Kingdom of Reman

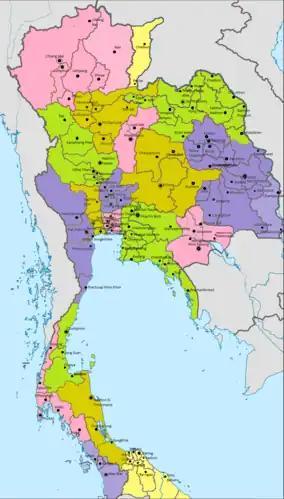
Map of Reman as vassal of Siam in 1900

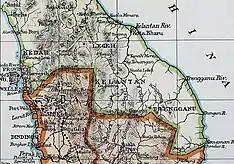
A 19th century map of Reman, showing the location in the interior of the upper Peninsula. A landlocked kingdom, it is surrounded by clockwise from north: the Malay states of Jala, Legeh, Perak and Kedah respectively. Kota Baru, the administrative capital of the kingdom can also be seen in the map.

The state of Reman was founded on territory carved out from the neighbouring principalities of Pujut, Jalor and Legeh, all part of the Patani Kingdom, in the early 19th century. It emerged as a single polity under Tuan Tok Nik Tok Leh in 1810. Tuan Tok Nik, also known as Tuan Mansor, a Patani nobleman, was appointed to manage the mining operations in the area during the reign of Sultan Muhammad Raja Bakar of Patani. In the late 18th century, he and his followers settled in the Kroh Plateau, an area that was receiving a mass exodus of people fleeing from the civil unrest in the Patani plains further north since the Siamese reconquest in 1785.